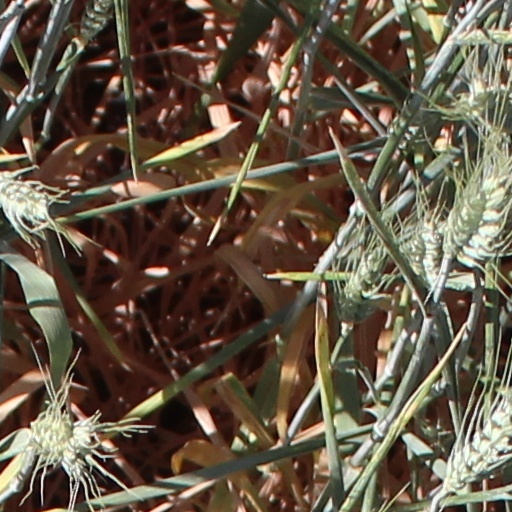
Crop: wheat